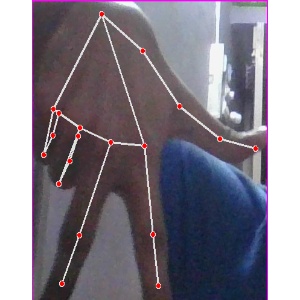
अक्षर: ग